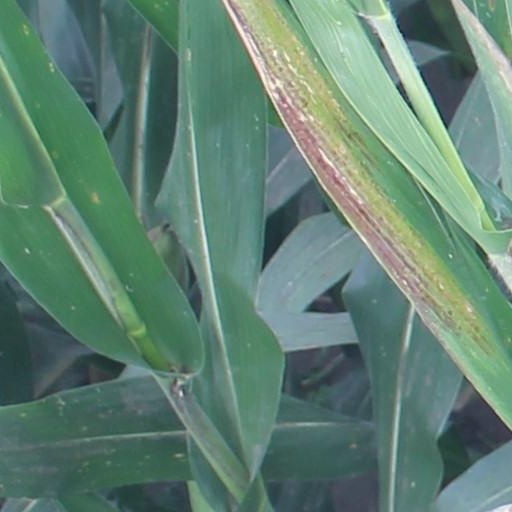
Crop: maize; corn